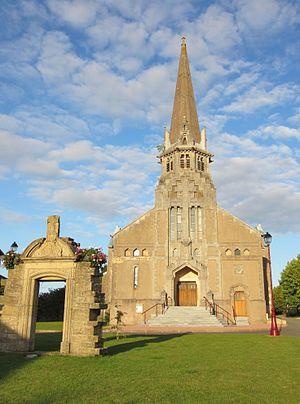
Cet article liste le patrimoine religieux en Meurthe-et-Moselle.